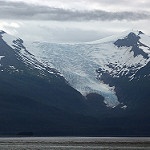
Label: glacier